The Waters of Kronos

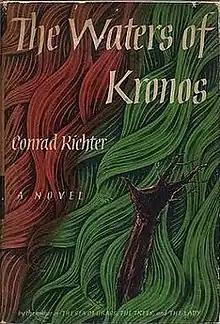
First US edition

The Waters of Kronos is a novel by American author Conrad Richter published by Alfred A. Knopf in 1960. It won the National Book Award for Fiction in 1961.